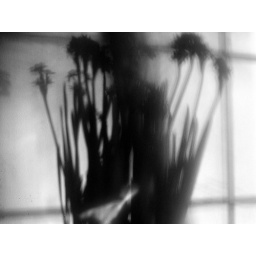
playing with shadows on a wall in the kitchen in the late afternoon